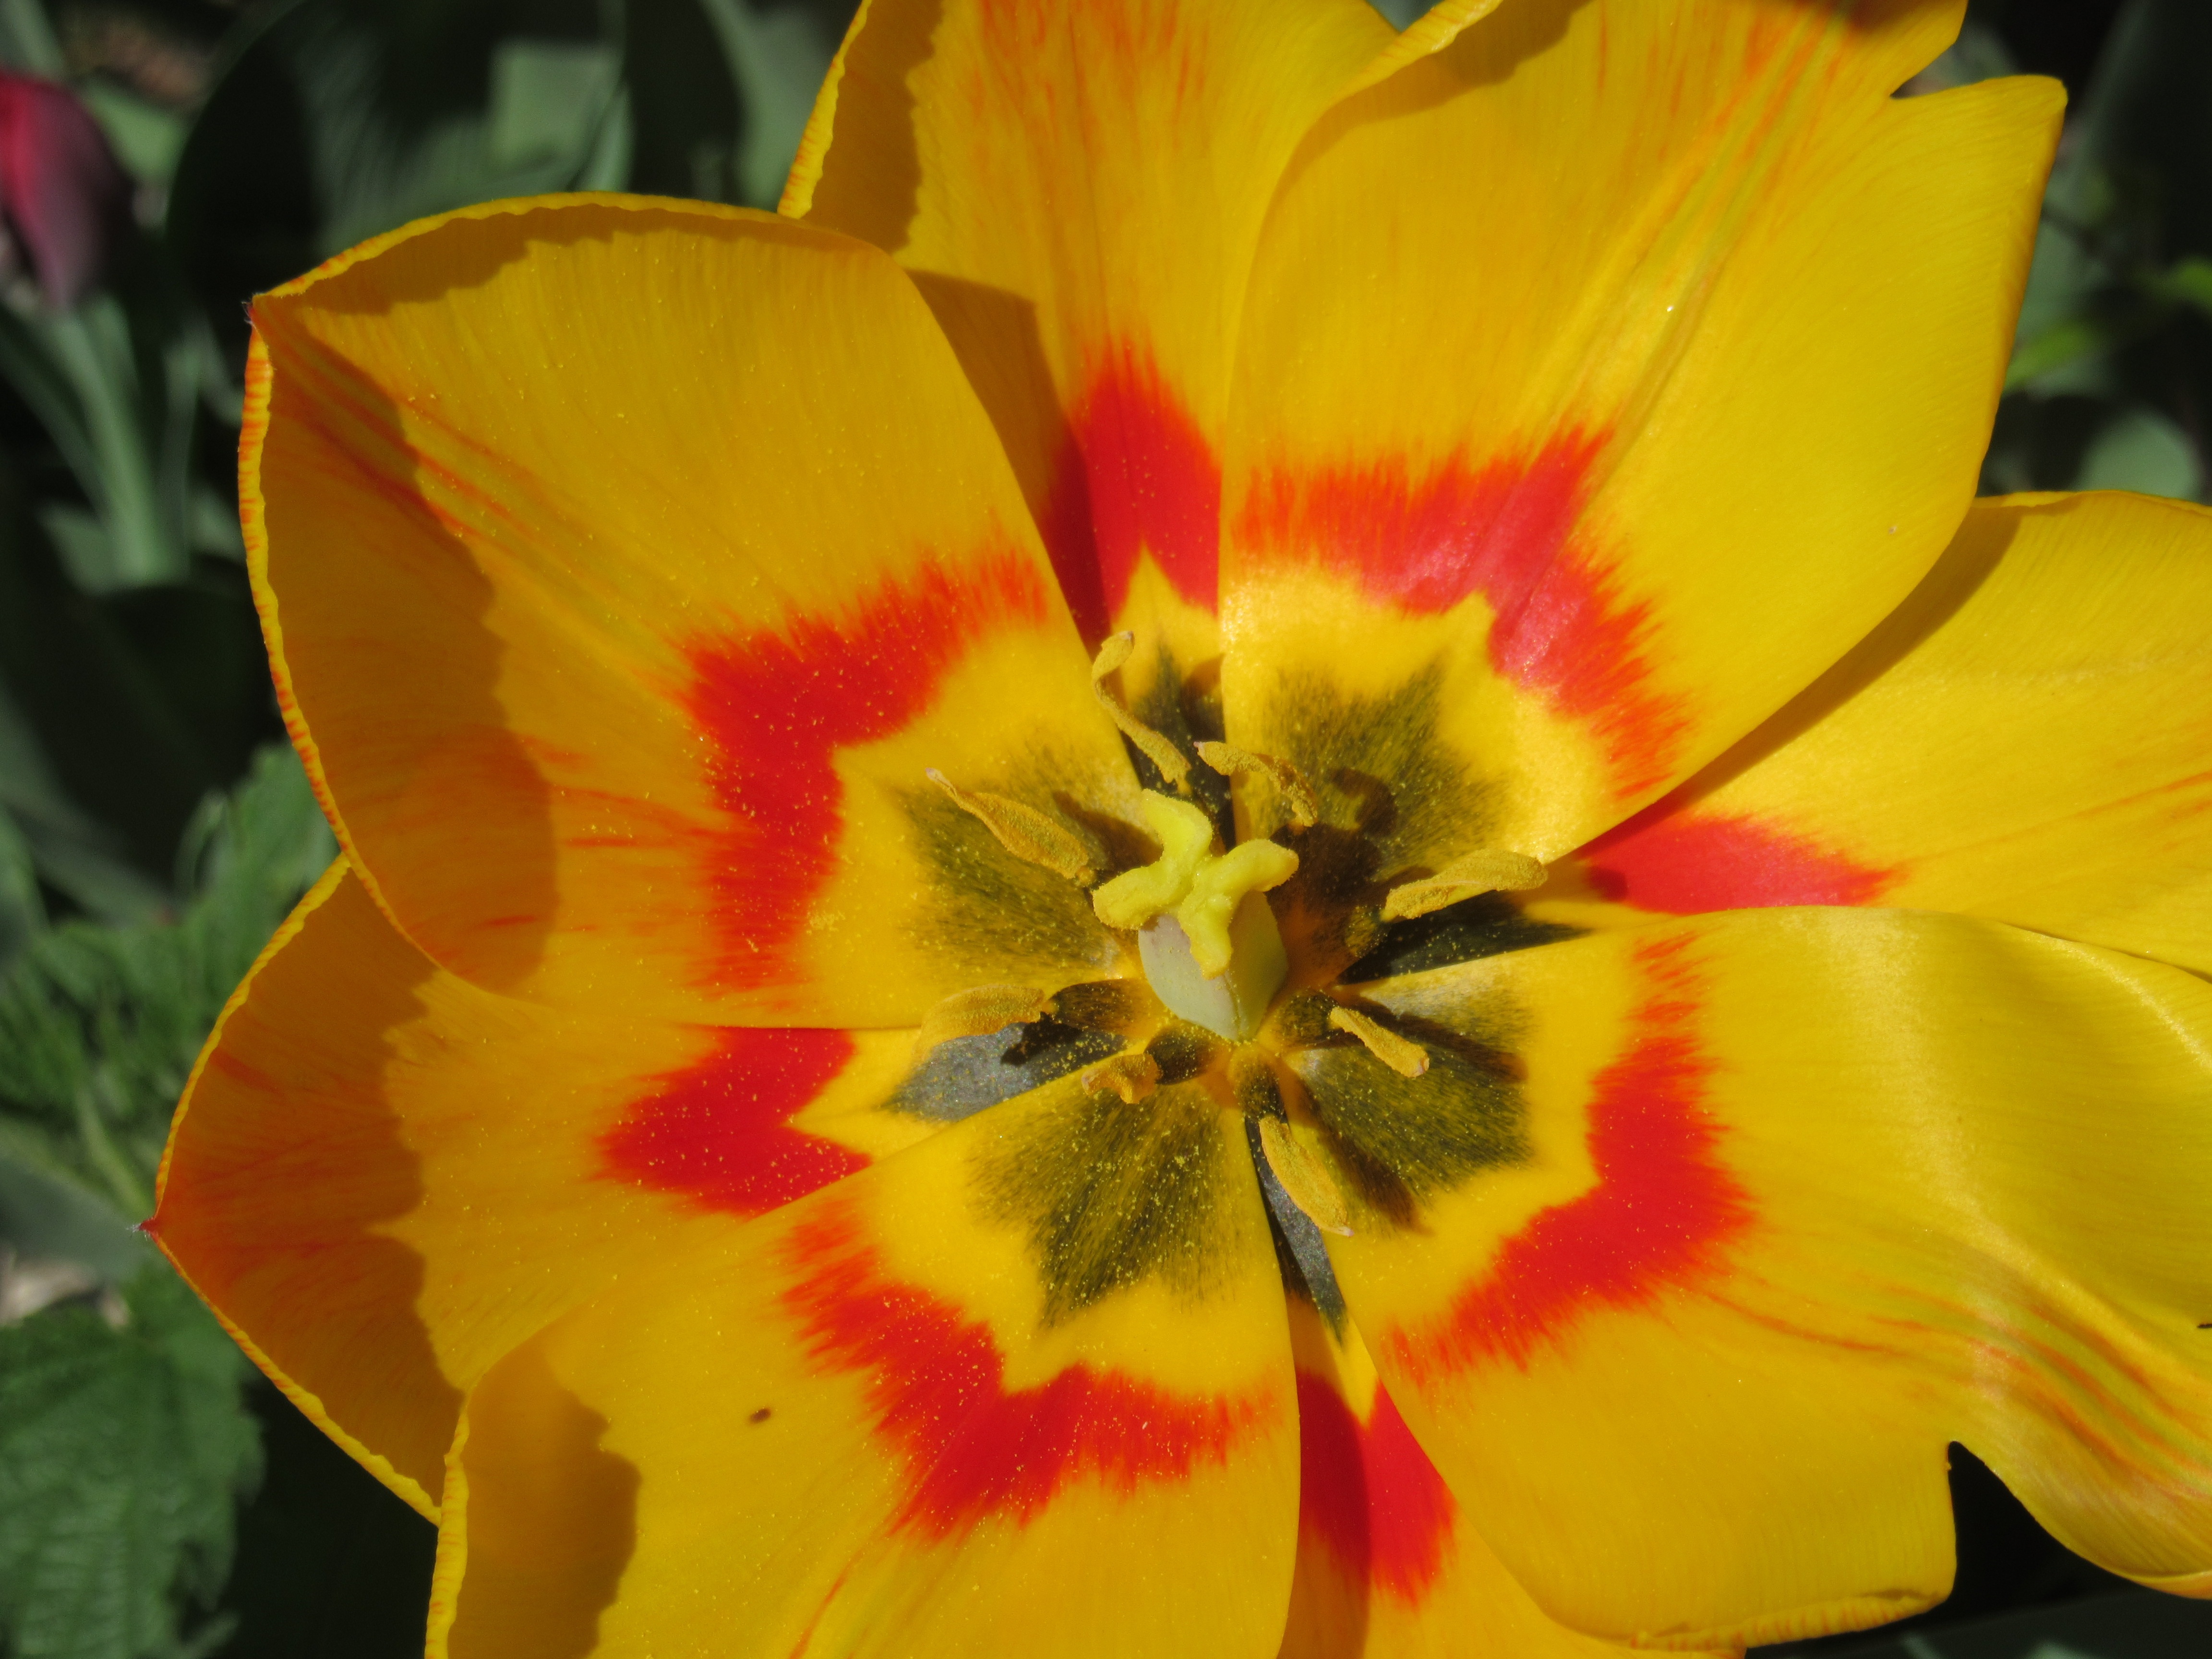
blossom, plant, flower, petal, bloom, tulip, orange, pollen, spring, stamp, botany, colorful, yellow, close, flora, wildflower, close up, petals, macro photography, flowering plant, plant stem, land plant